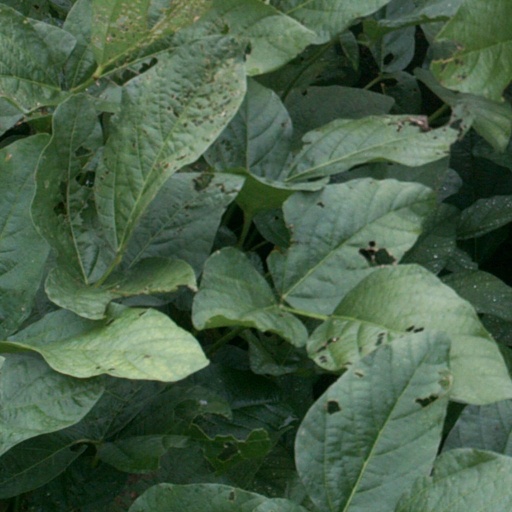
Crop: soybean